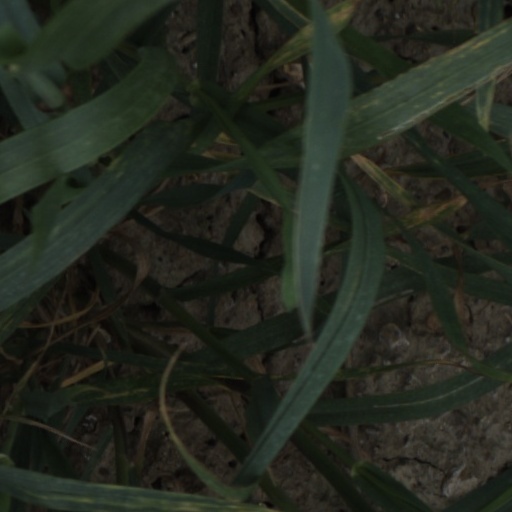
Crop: wheat